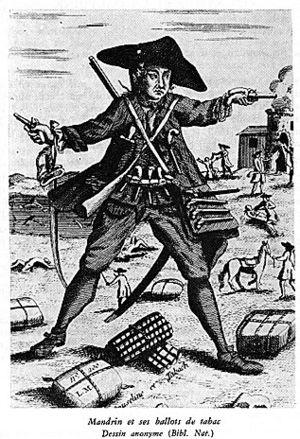
Gravure d'époque - domaine public
Le Bugey, société scientifique, historique et littéraire est une société savante créée à Belley en 1908 par le comte Marc de Seyssel-Cressieu et le chanoine Joseph Tournier.
Val-de-Fier est une ancienne commune française située dans la région Auvergne-Rhône-Alpes, dans le département de la Haute-Savoie.